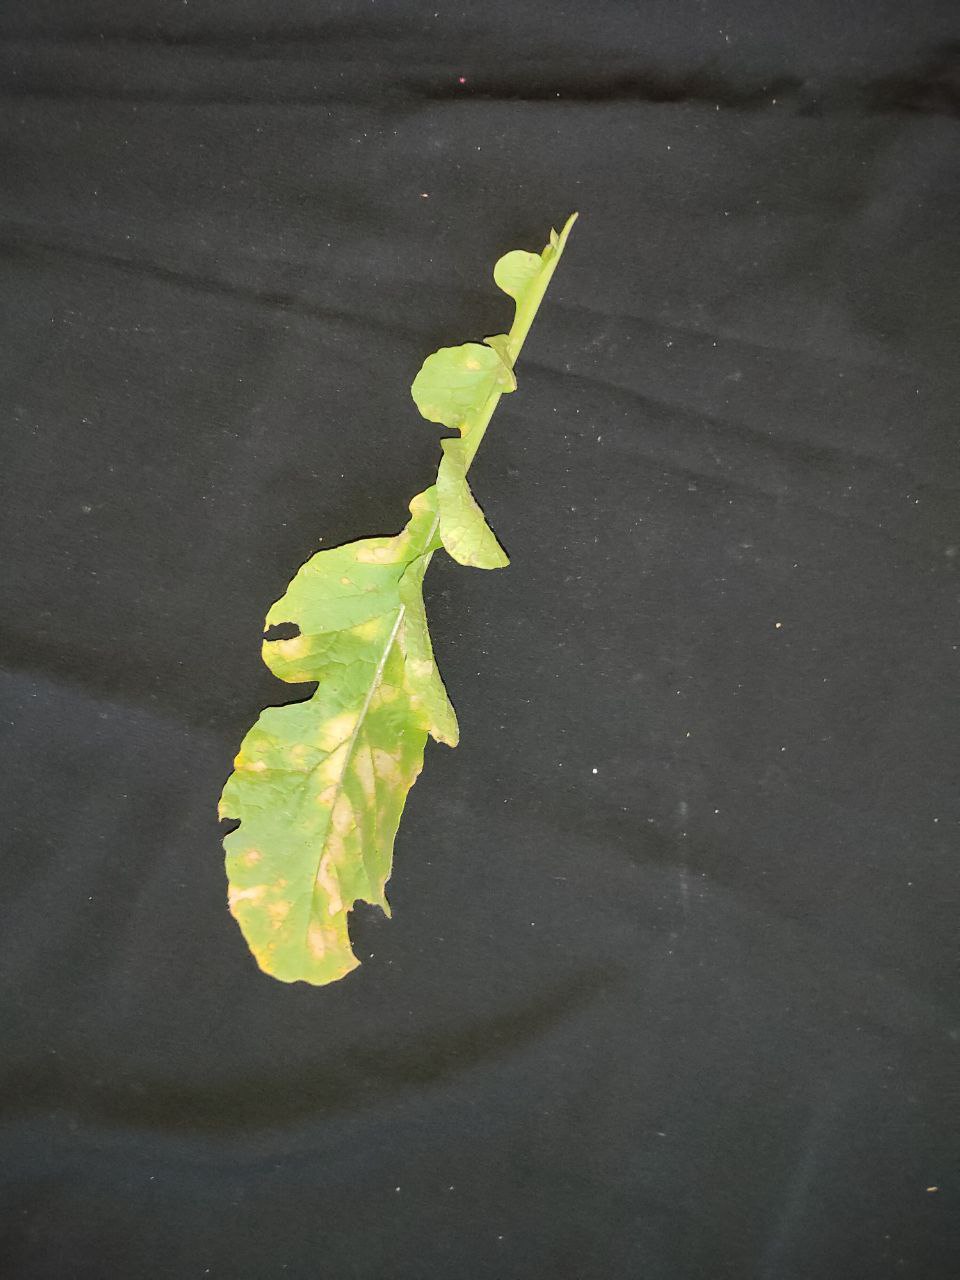
Label: Mosaic virus